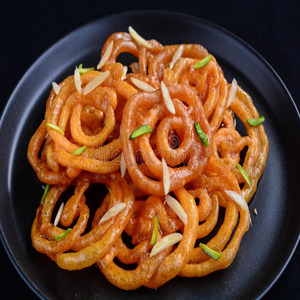
Dish: jalebi